Ivar Aasen

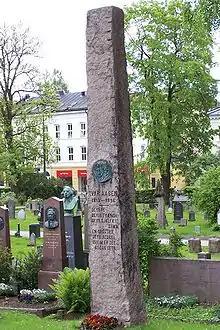
Tomb of Ivar Aasen at Vår Frelsers gravlund, Oslo

The language constructed by Aasen as "Landsmaal" would later become known as Nynorsk, and emerge as the second of Norway's two official languages (the other being "Bokmål", the Dano-Norwegian descendant of the Danish language used in Norway in Aasen's time). An unofficial variety of Norwegian closer to Aasen's language is still found in Høgnorsk. As of the early 2000s, some scholars considered Nynorsk on equal footing with Bokmål, as Bokmål tended to be used more in radio and television and most newspapers, whereas Nynorsk was used equally in government work, as well as approximately 17% of schools. Although it was not as common as its brother language, some scholars argued it needed to be looked upon as a viable language, as a large minority of Norwegians used it as their primary language, including many scholars and authors. Nynorsk is both a written and spoken language.